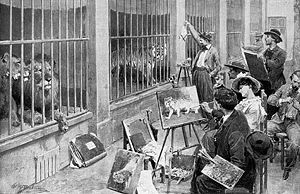
Zoologisk have
En illustration af kunstnere i en zoologisk have i Frankrig fra 1902
En zoologisk have, zoo eller dyrepark er et sted, hvor både vilde og tamme dyr holdes i indhegninger eller bure, så besøgende kan se dem.